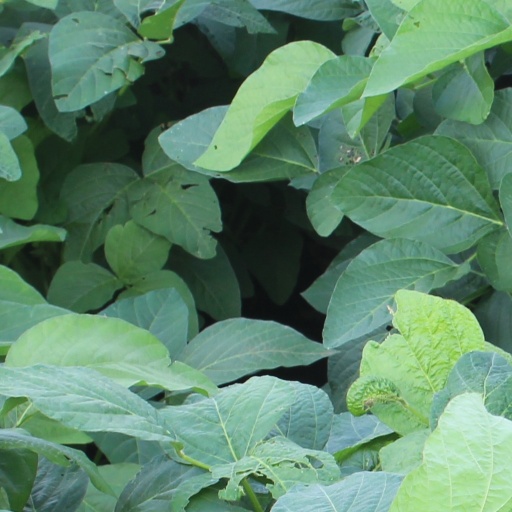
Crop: soybean